Evergreen on the Falls

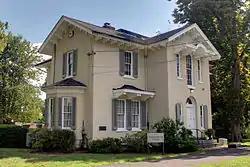
Evergreen on the Falls, September 2012

Evergreen on the Falls, also known as the Snyder-Carroll House, is an historic 19th century home overlooking the Jones Falls valley and located at Baltimore, Maryland, United States. It is a -story, brick mansion in a rural version of the Victorian Italianate style. A serious fire in the early 1970s destroyed the furnishings and most of the interior. It was built about 1860 and was the home of the supervisor of the Mount Vernon Mills, Albert H. Carroll. It is headquarters of the Maryland Society for the Prevention of Cruelty to Animals.